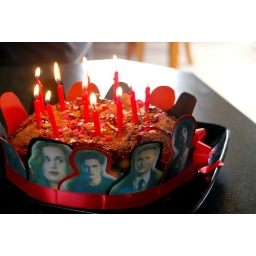
After school had finished, they invited the girl next door over to share some cake.